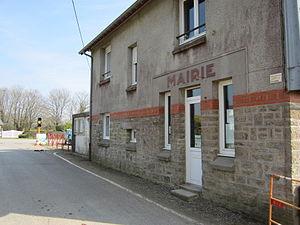
Église Saint-Pierre de fr:Boisyvon
Boisyvon est une commune française, située dans le département de la Manche en région Normandie, peuplée de 113 habitants.